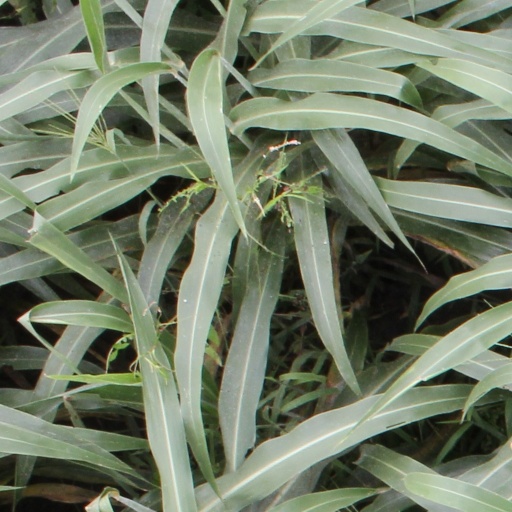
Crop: sorghum